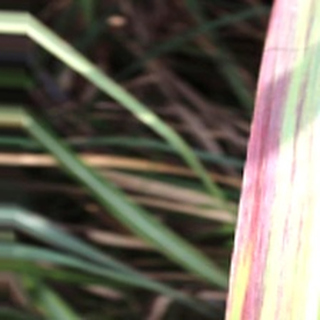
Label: sugarcane_bacterial_blight